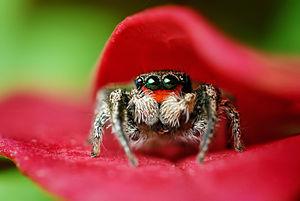
Habronattus est un genre d'araignées aranéomorphes de la famille des Salticidae.
Habronattus coecatus est une espèce d'araignées aranéomorphes de la famille des Salticidae.